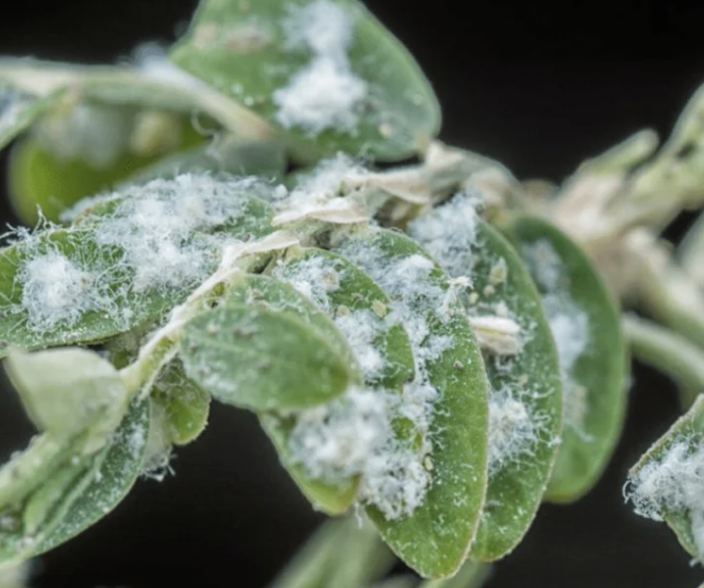
Label: mealybug_infestation